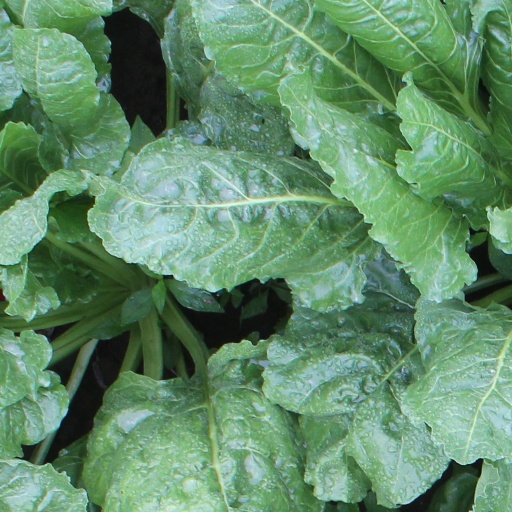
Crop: sugar beet